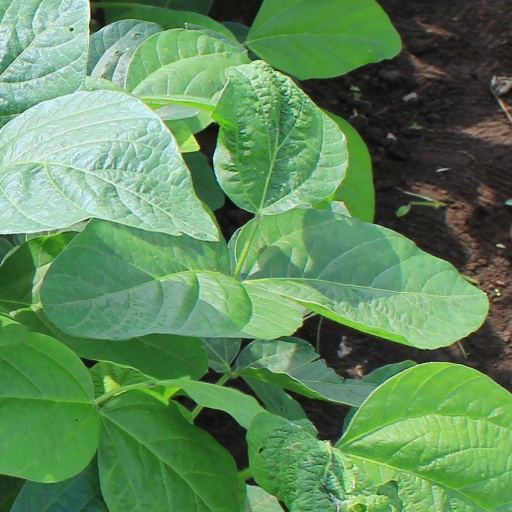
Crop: soybean